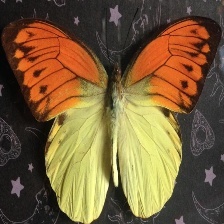
Species: ORANGE TIP
Butterfly family (ImageNet category): cabbage_butterfly